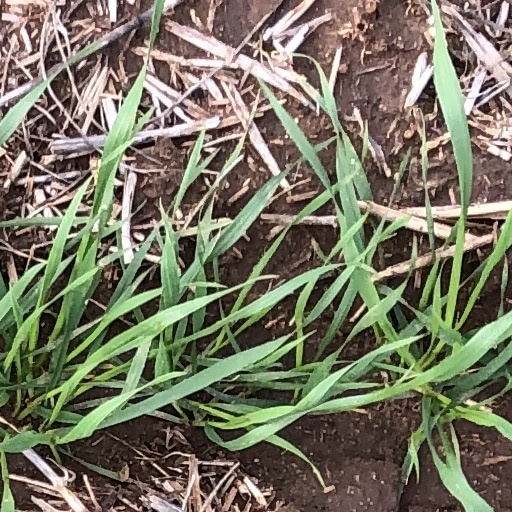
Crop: wheat